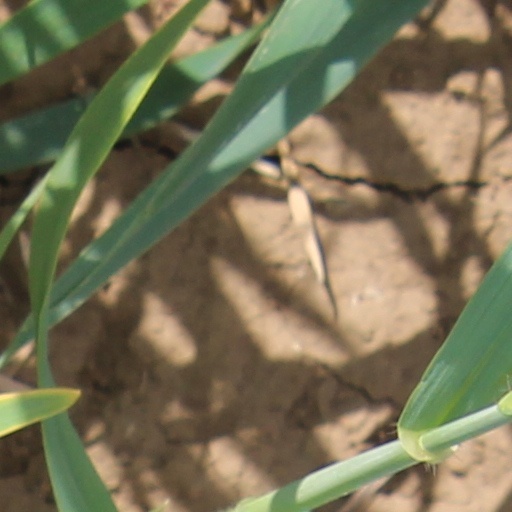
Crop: wheat